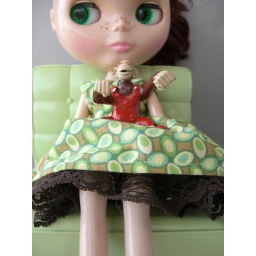
Brown lace petticoat under green and brown dress. Barbie chair. Chim Chim.